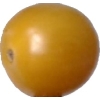
Label: tomato_cherry_yellow